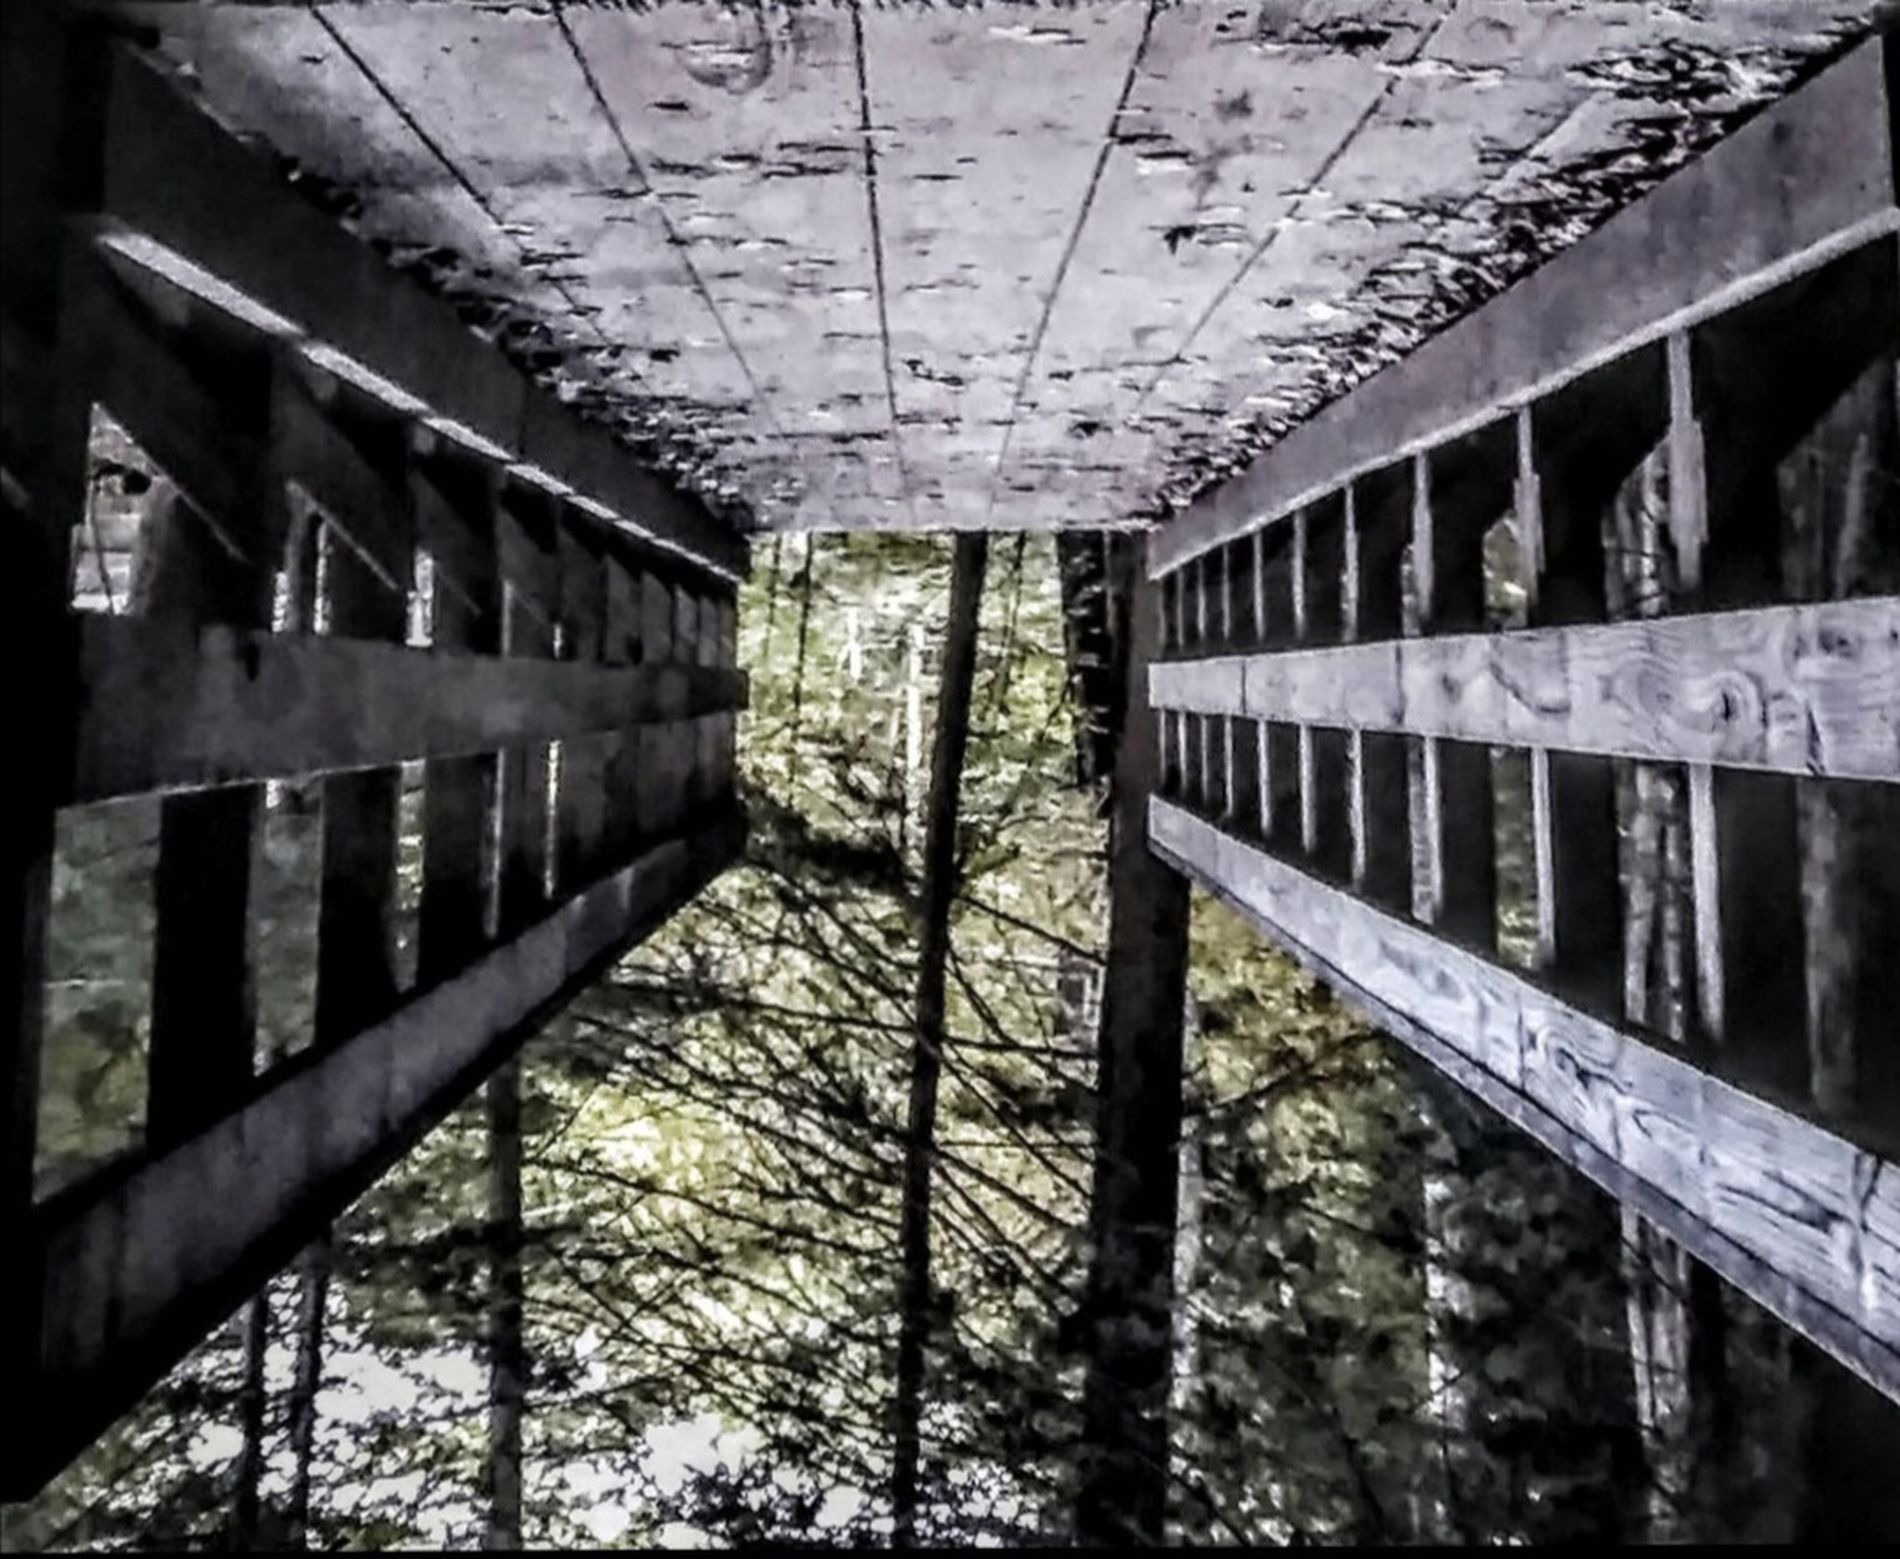
a wooden bridge
The image is a wooden bridge with railings on both sides.  At the end of the bridge, tall trees and dense green foliage are visible.
The scene is a wooden bridge captured from a worm’s eye view, looking dramatically upward along the planks and railings toward a forest. the photography style is landscape.
Labels: Water, Waterfront, Architecture, Building, Outdoors, Nature, Home Damage, Bridge, Land, Pier, City, Plant, Tree, Vegetation, Corridor, Indoors, trees